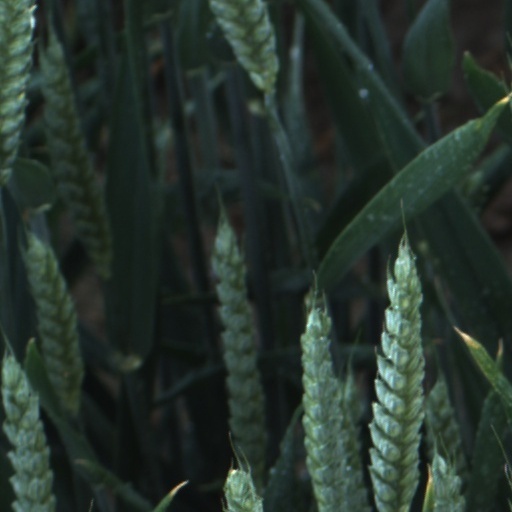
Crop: wheat